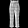
Label: Trouser